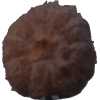
Label: orange_peeled